Fishing industry in the United States

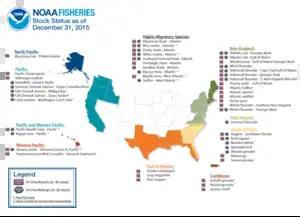

By 2003, overfishing had occurred on 60 stocks. Another 232 stocks were not overfished. Overfishing had been stopped on 31 stocks, and a gain was made of 13 stocks that had been fully rebuilt. There were 617 other stocks which have limited data or for which criteria for overfishing had not been defined. These stocks mostly have harvests which are not significant, so they are not allocated research funding. Their assessment can be expensive, and there is no evidence of overfishing. Rebuilding strategies are operating or are being developed for most stocks which are overfished.